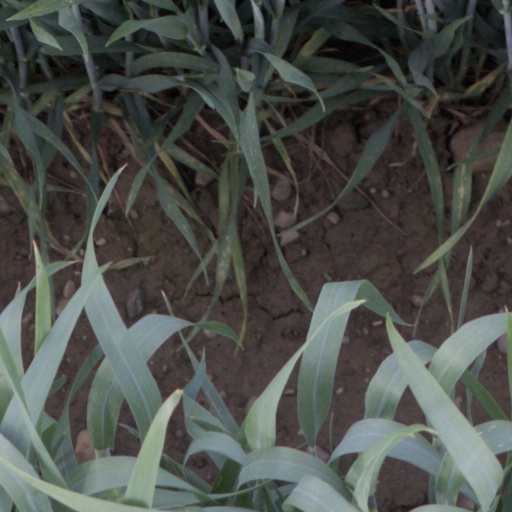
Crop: wheat